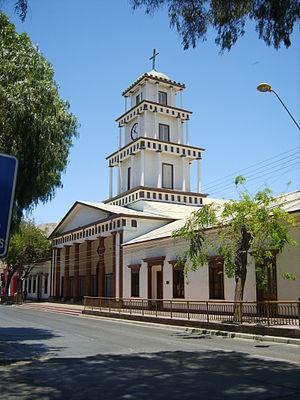
Copiapó est une ville minière et une commune du Chili située dans le désert d'Atacama. C'est la capitale de la IIIe Région ou région d'Atacama. La ville de Copiapó est enclavée dans une vallée transversale du pays, formée par le Río Copiapó.
Le diocèse de Copiapó est un diocèse de l'Église catholique du Chili dont la juridiction s'étend sur la totalité de la région d'Atacama, région minière et semi-désertique du nord du Chili. Son siège est à la cathédrale Notre-Dame-du-Rosaire de Copiapó.